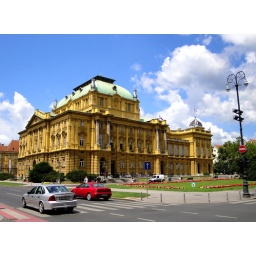
This magnificent yellow building is the Croatian national theater in Zagreb.